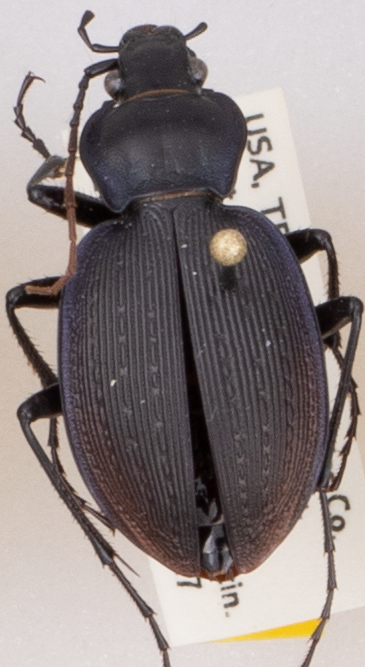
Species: Carabus goryi
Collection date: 2018-04-17
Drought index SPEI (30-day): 0.58
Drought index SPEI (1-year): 0.642
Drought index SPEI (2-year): -0.348